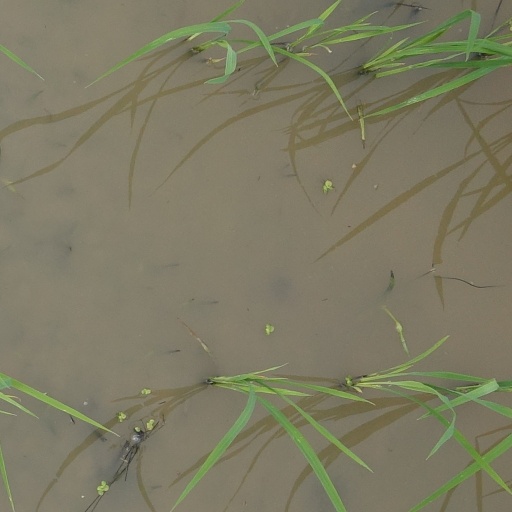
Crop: rice